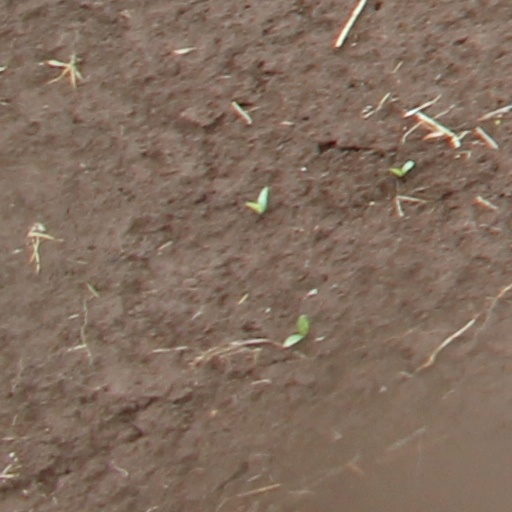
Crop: wheat